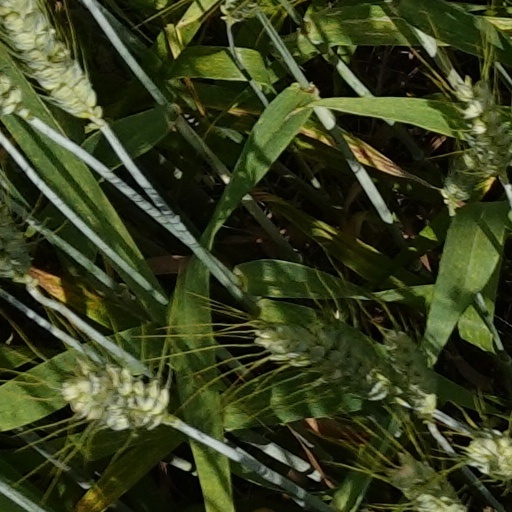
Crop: wheat